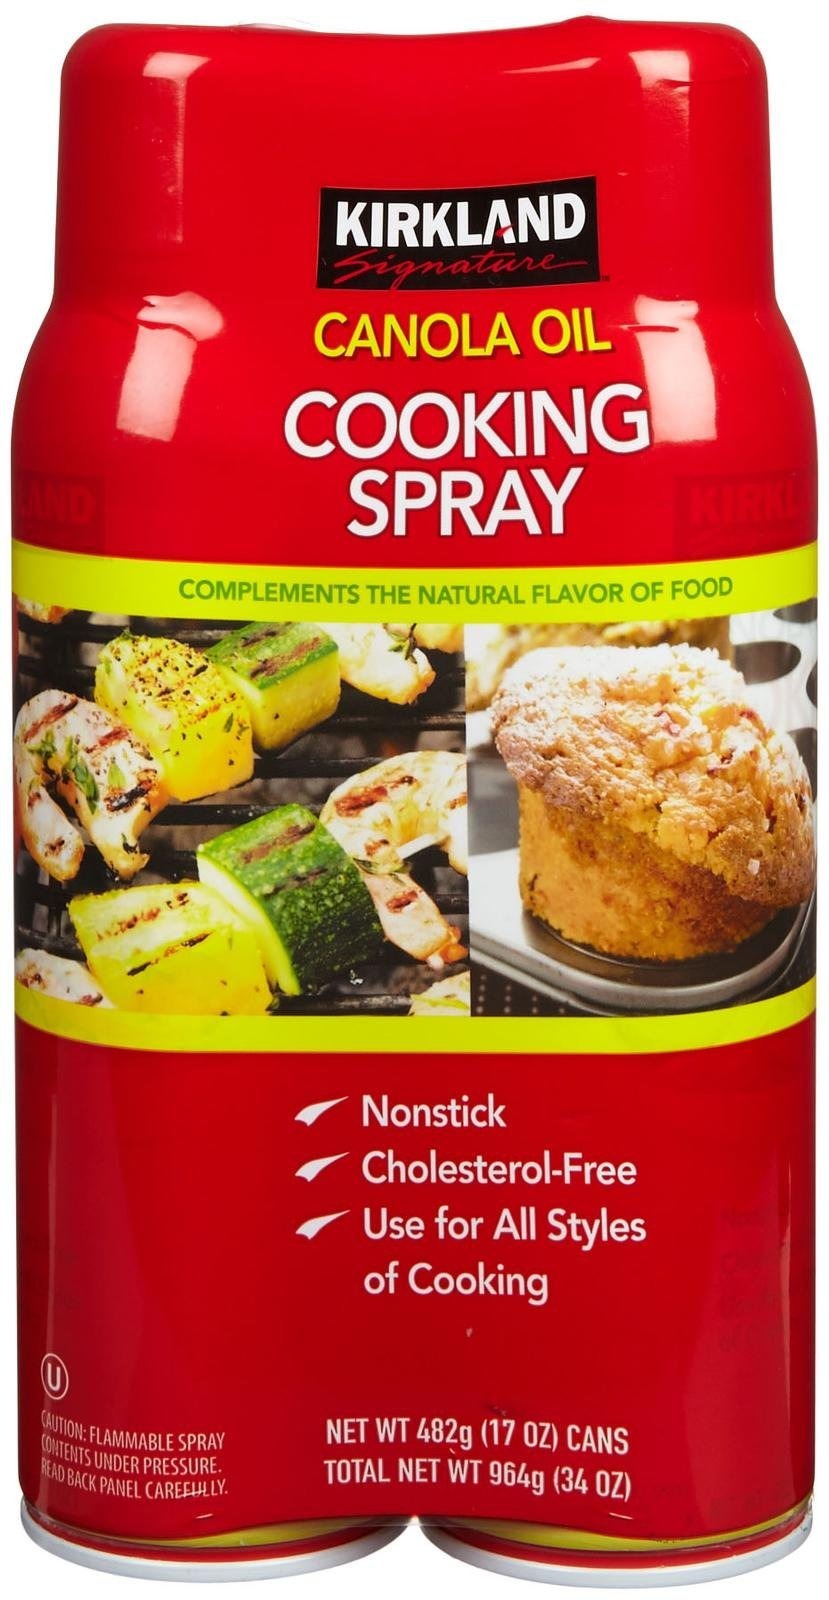
Item Name: Kirkland Signature Canola Oil Cooking Spray, 34 Ounce
Bullet Point 1: Use for all Styles of Cooking
Bullet Point 2: Twin pack
Value: 34.0
Unit: Ounce

Price: 25.95